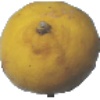
Label: Lemon 1